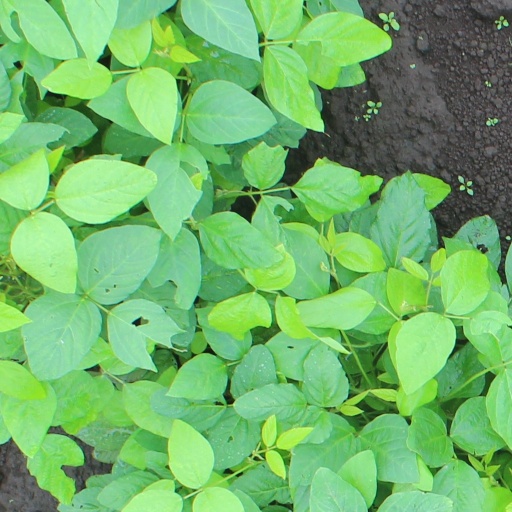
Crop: soybean